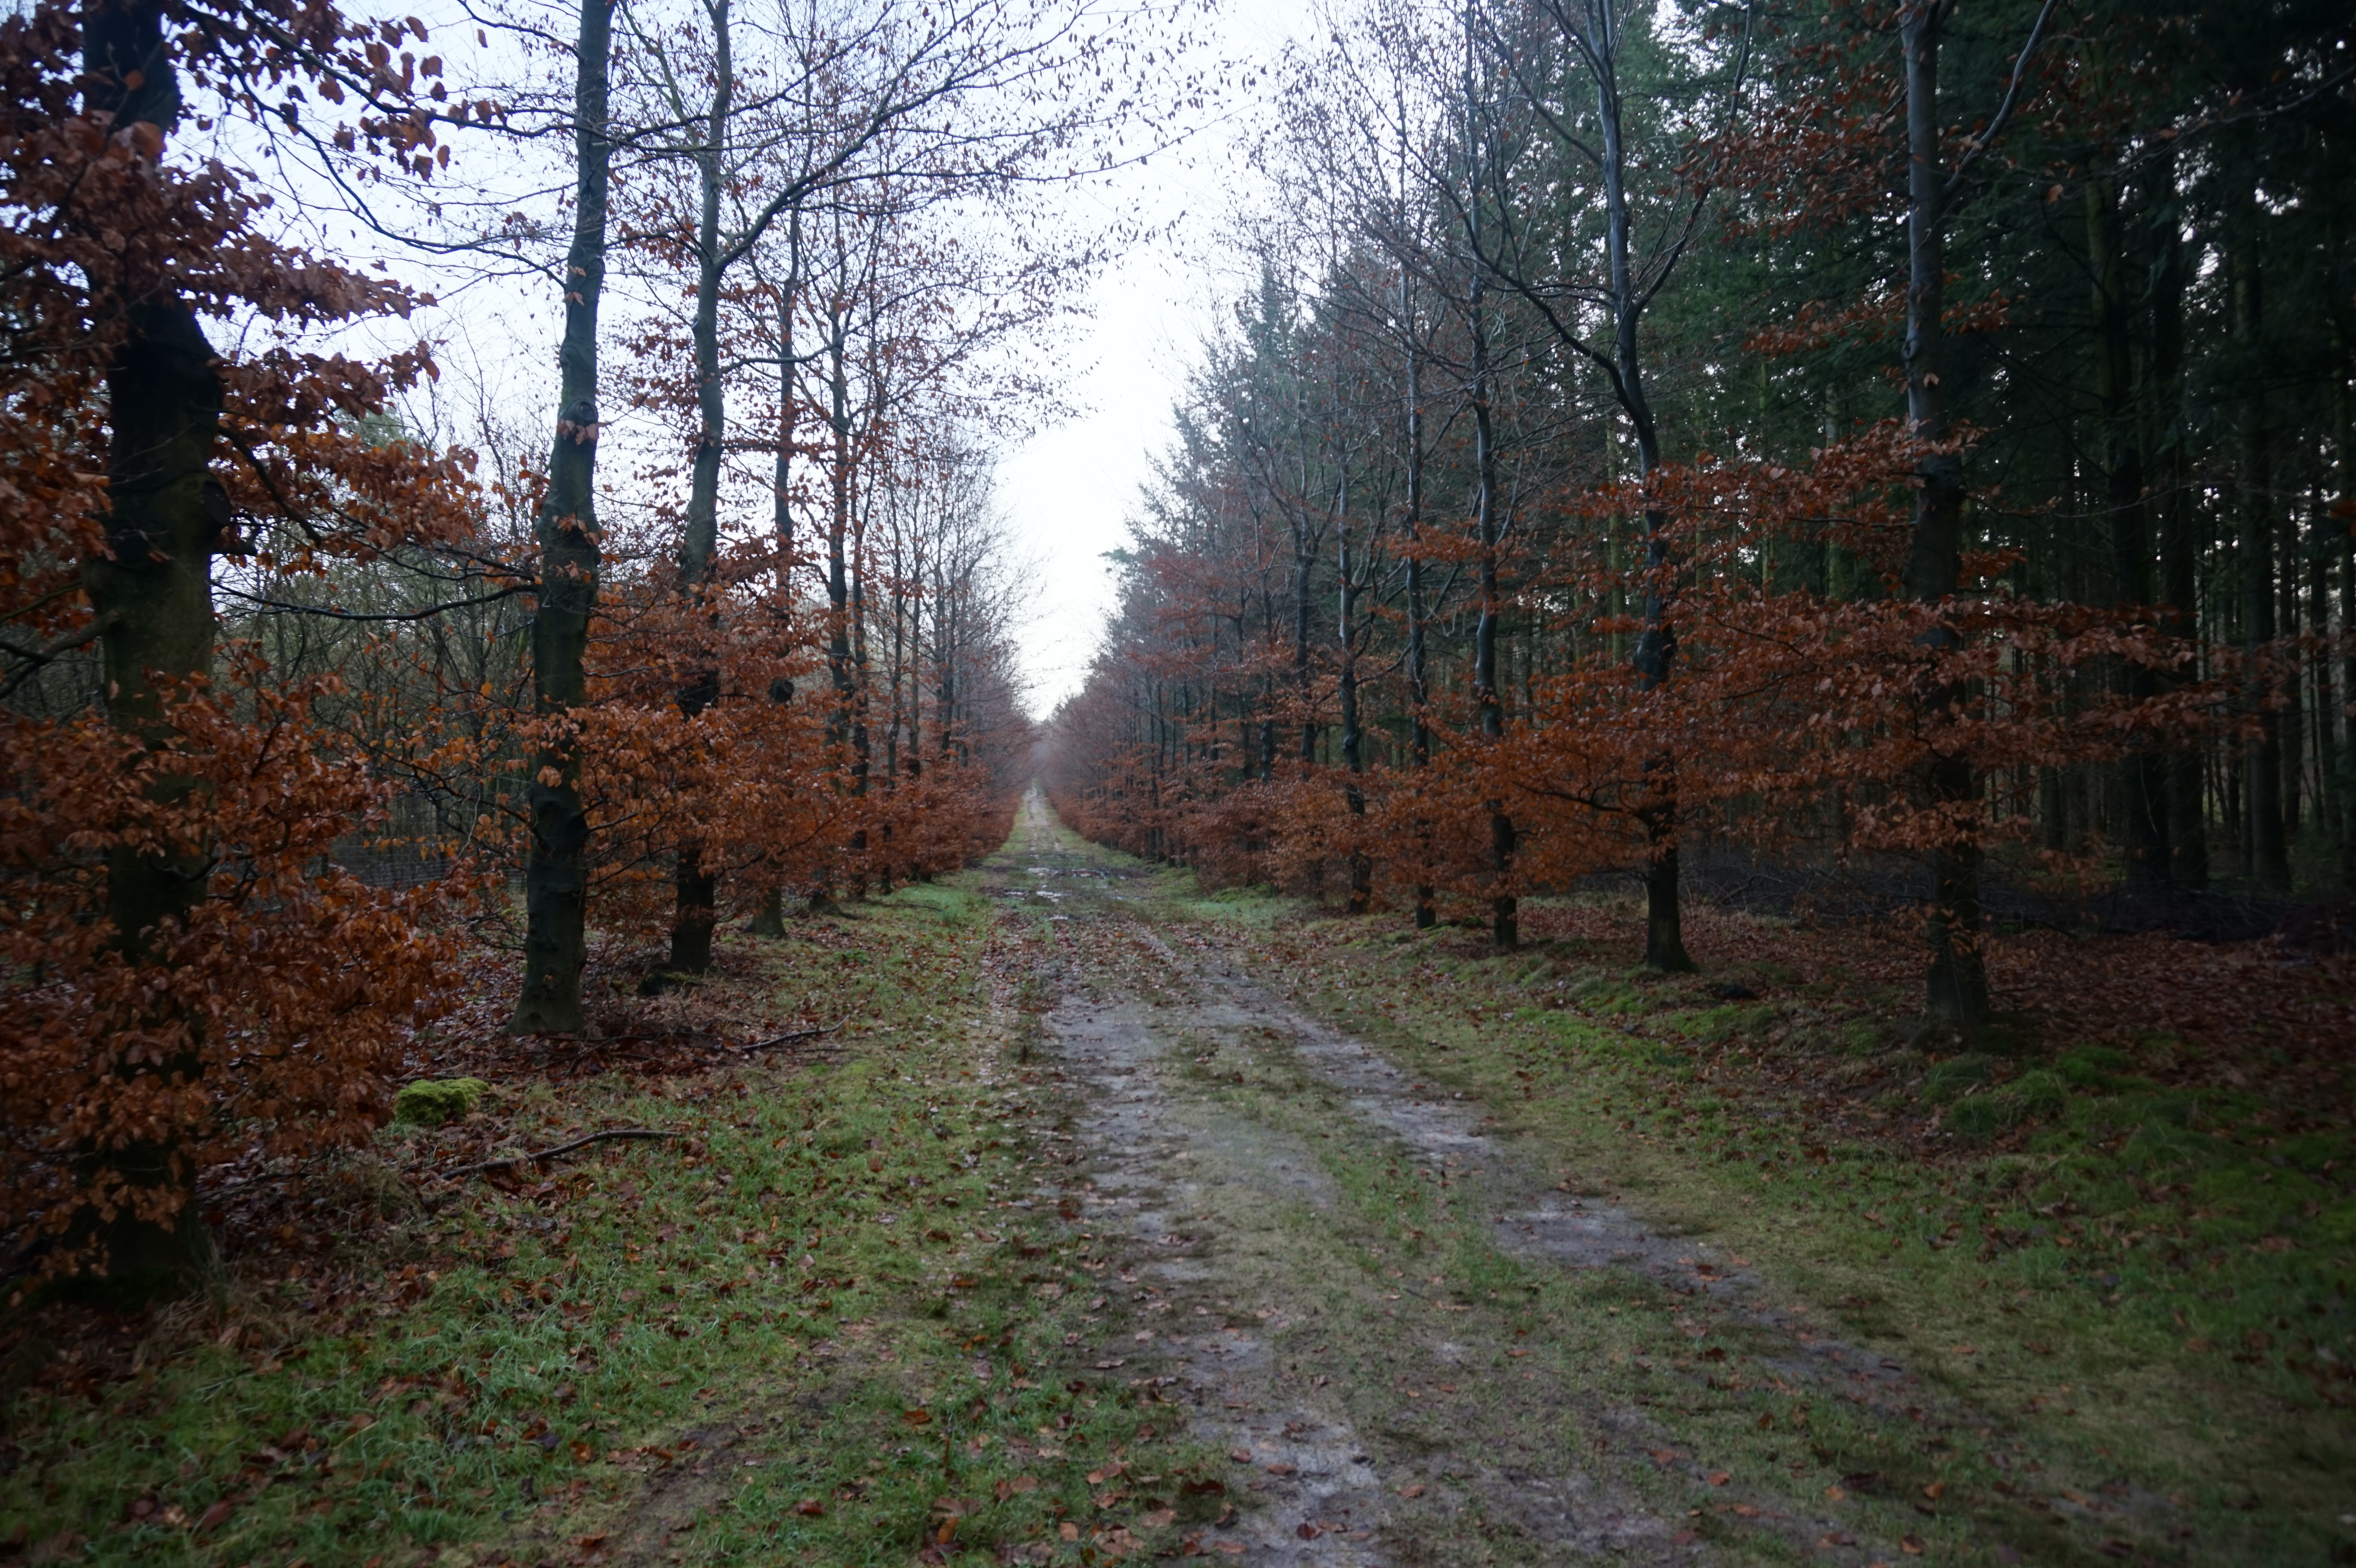
landscape, tree, nature, forest, path, light, road, trail, sunlight, leaf, environment, autumn, park, season, waterway, trees, avenue, woodland, habitat, parks, footpath, ecosystem, biome, woody plant, buitenweg